David Barguil

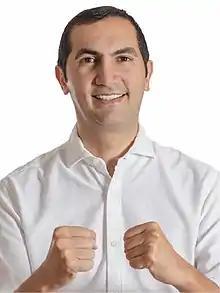

David Alejandro Barguil Assis (born June 23, 1981) is a Colombian politician, Master of Finance and member of the Conservative Party.